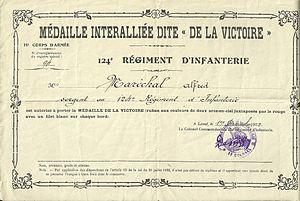
Document attestant de la remise de la médaille interalliée de la Victoire 1914-1918.
Cette médaille interalliée commémorative de la Première Guerre mondiale, dite « Médaille de la Victoire » a été créée par la loi du 20 juillet 1922.